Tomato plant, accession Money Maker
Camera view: vertical (180 deg); turntable rotation: 60 degrees
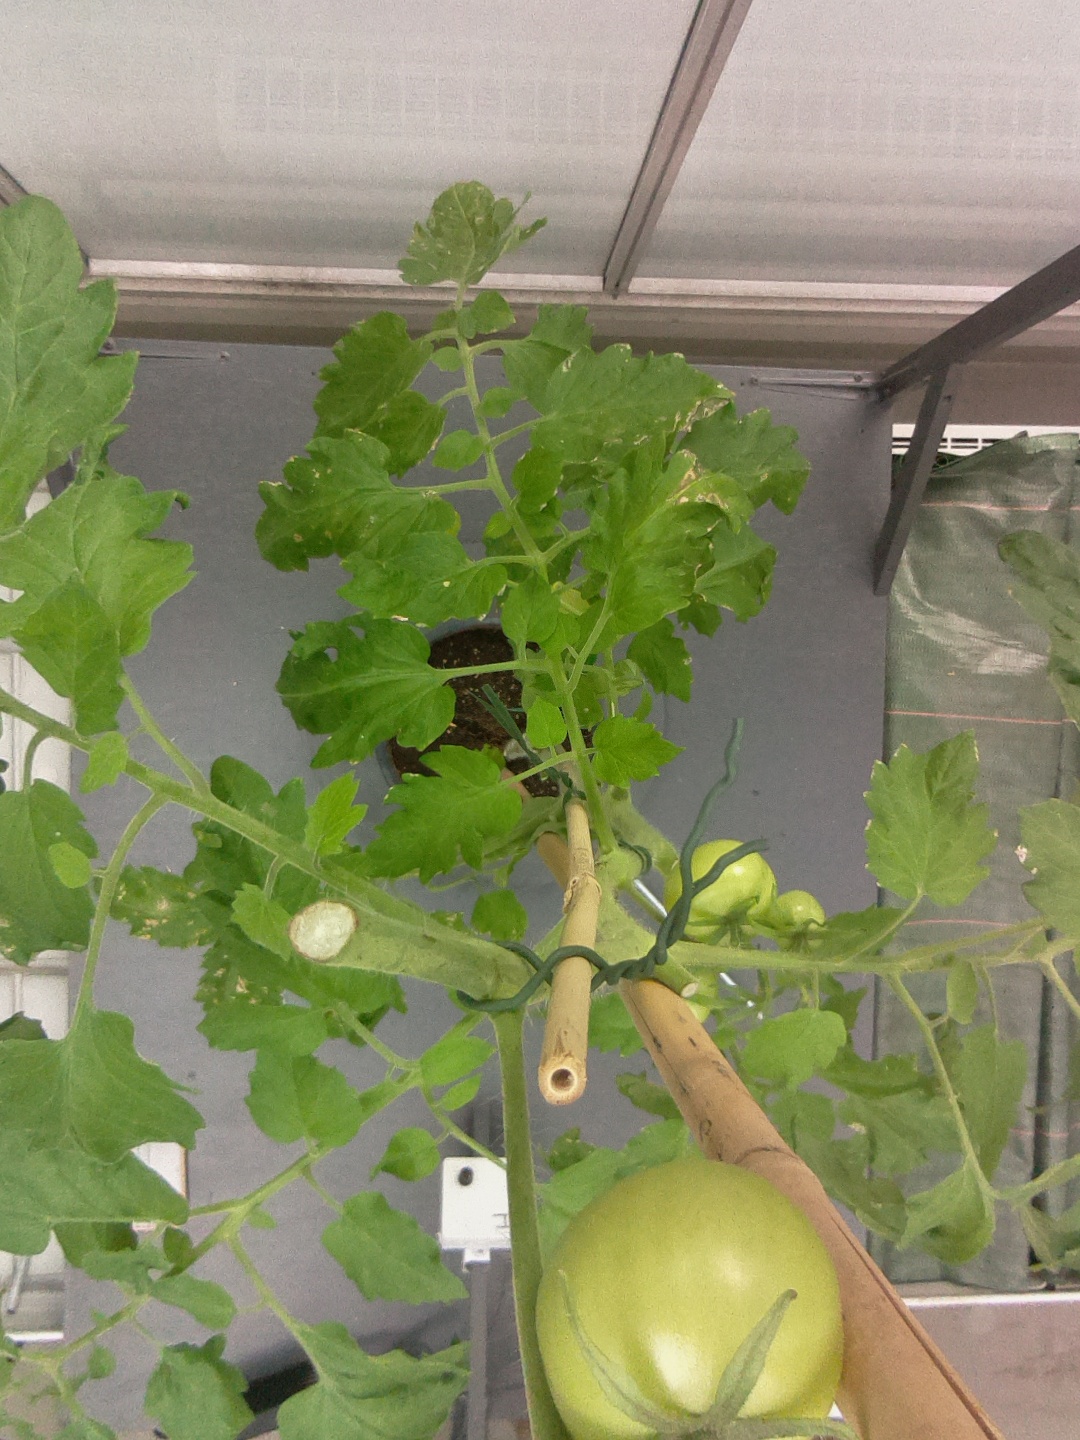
BBCH growth stage 73: 30%-40% of final fruit size